South Central Florida Express

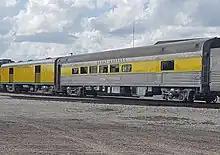
The two cars used on the Sugar Express; The "Miami Locks" open-air car (left) and the "Palmdale" lounge car (right)

The South Central Florida Express now runs the No. 148 locomotive as part of USSC's heritage tourist passenger train named the "Sugar Express". During the summer months of 2021, U.S. Sugar acquired an ex-Wabash turntable from St. Louis, Missouri, which will eventually be used to turn the No. 148 locomotive around at Clewiston. In need of rolling stocks for the "Sugar Express", U.S. Sugar initially leased the Georgia 300 observation car. They also acquired an ex-Pennsylvania Railroad lounge car renamed from "William Penn" to "Palmdale", along with an ex-Santa Fe and Amtrak baggage car converted into an open-air car and named the "Miami Locks". Additionally, USSC acquired three ex-Great Northern Railway passenger cars and an ex-Pennsylvania Railroad observation car from the United Railroad Historical Society of New Jersey and the Galveston Railroad Museum, respectively. All of the rolling stock will be repainted in an Illinois Central "City of Miami" homage livery. U.S. Sugar also purchased a second 4-6-2 steam locomotive, Atlantic Coast Line 1504 from the North Florida Chapter of the National Railway Historical Society in Jacksonville, Florida, which will become part of the Sugar Express after it is restored to operating condition. They even acquired a former New Georgia Railroad auxiliary tender from the Southeastern Railway Museum in Duluth, Georgia, to supply extra water for both the Nos. 148 and 1504 locomotives.